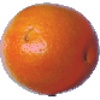
Label: tangelo